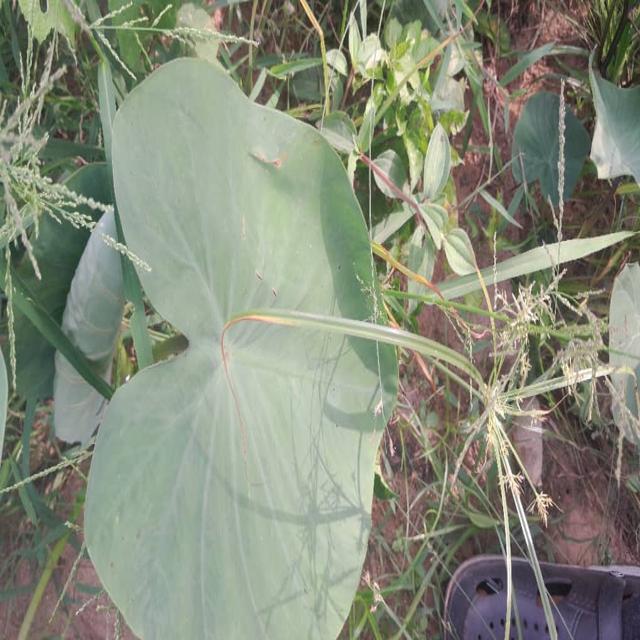
Label: Healthy